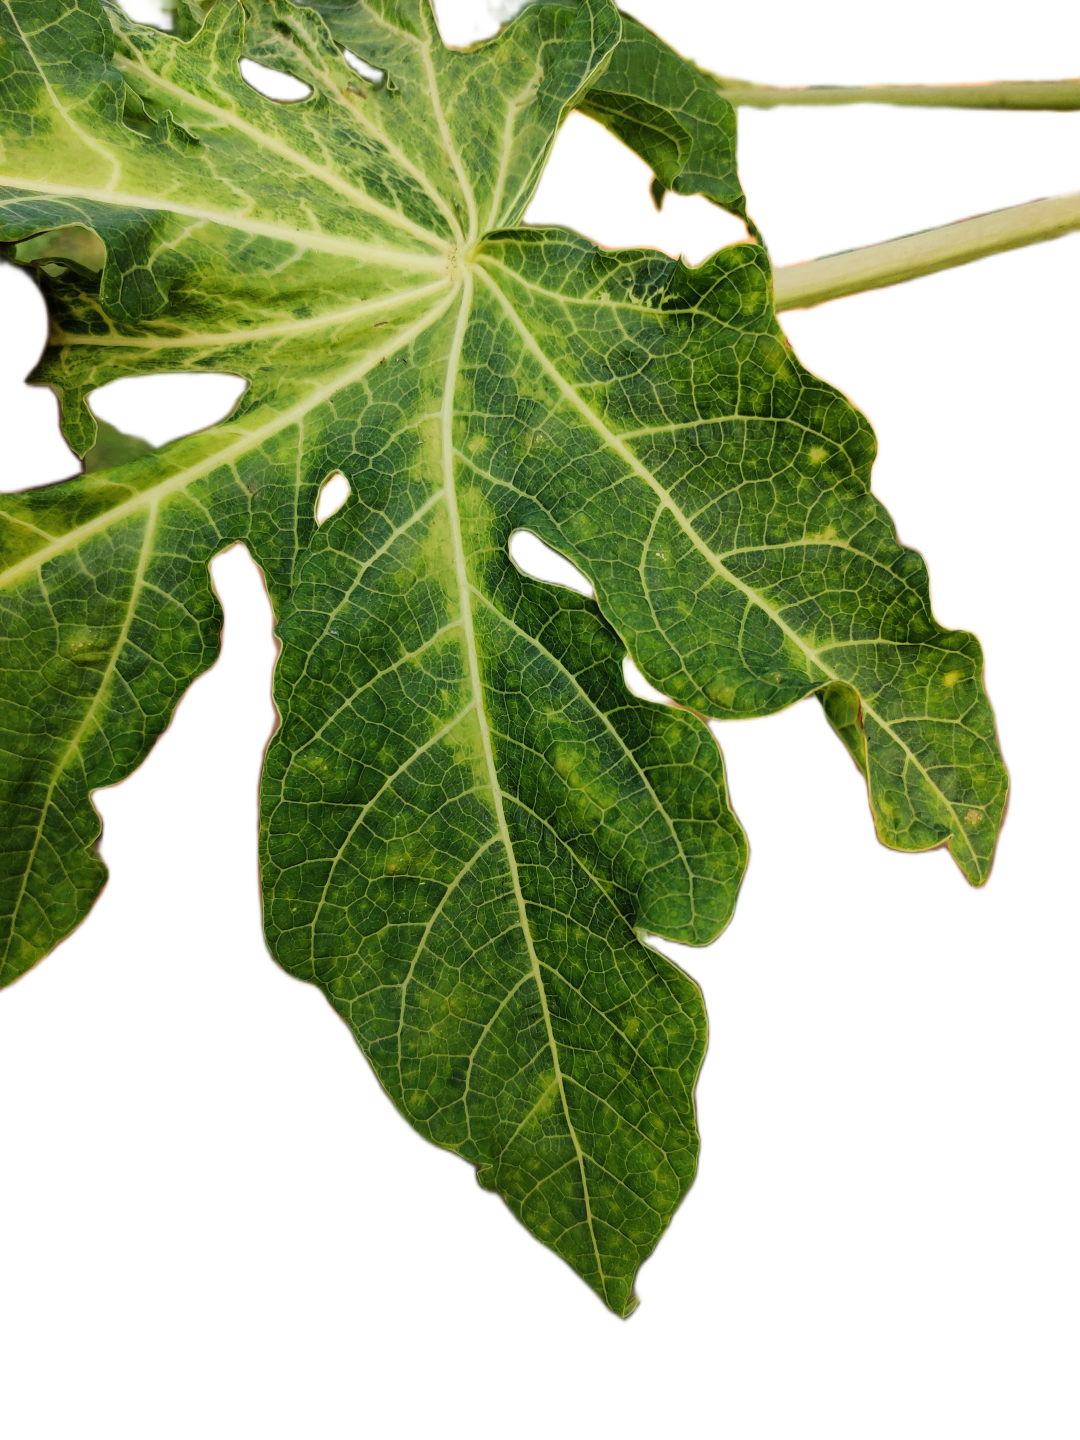
Crop: Papaya
Label: Curled_Yellow_Spot